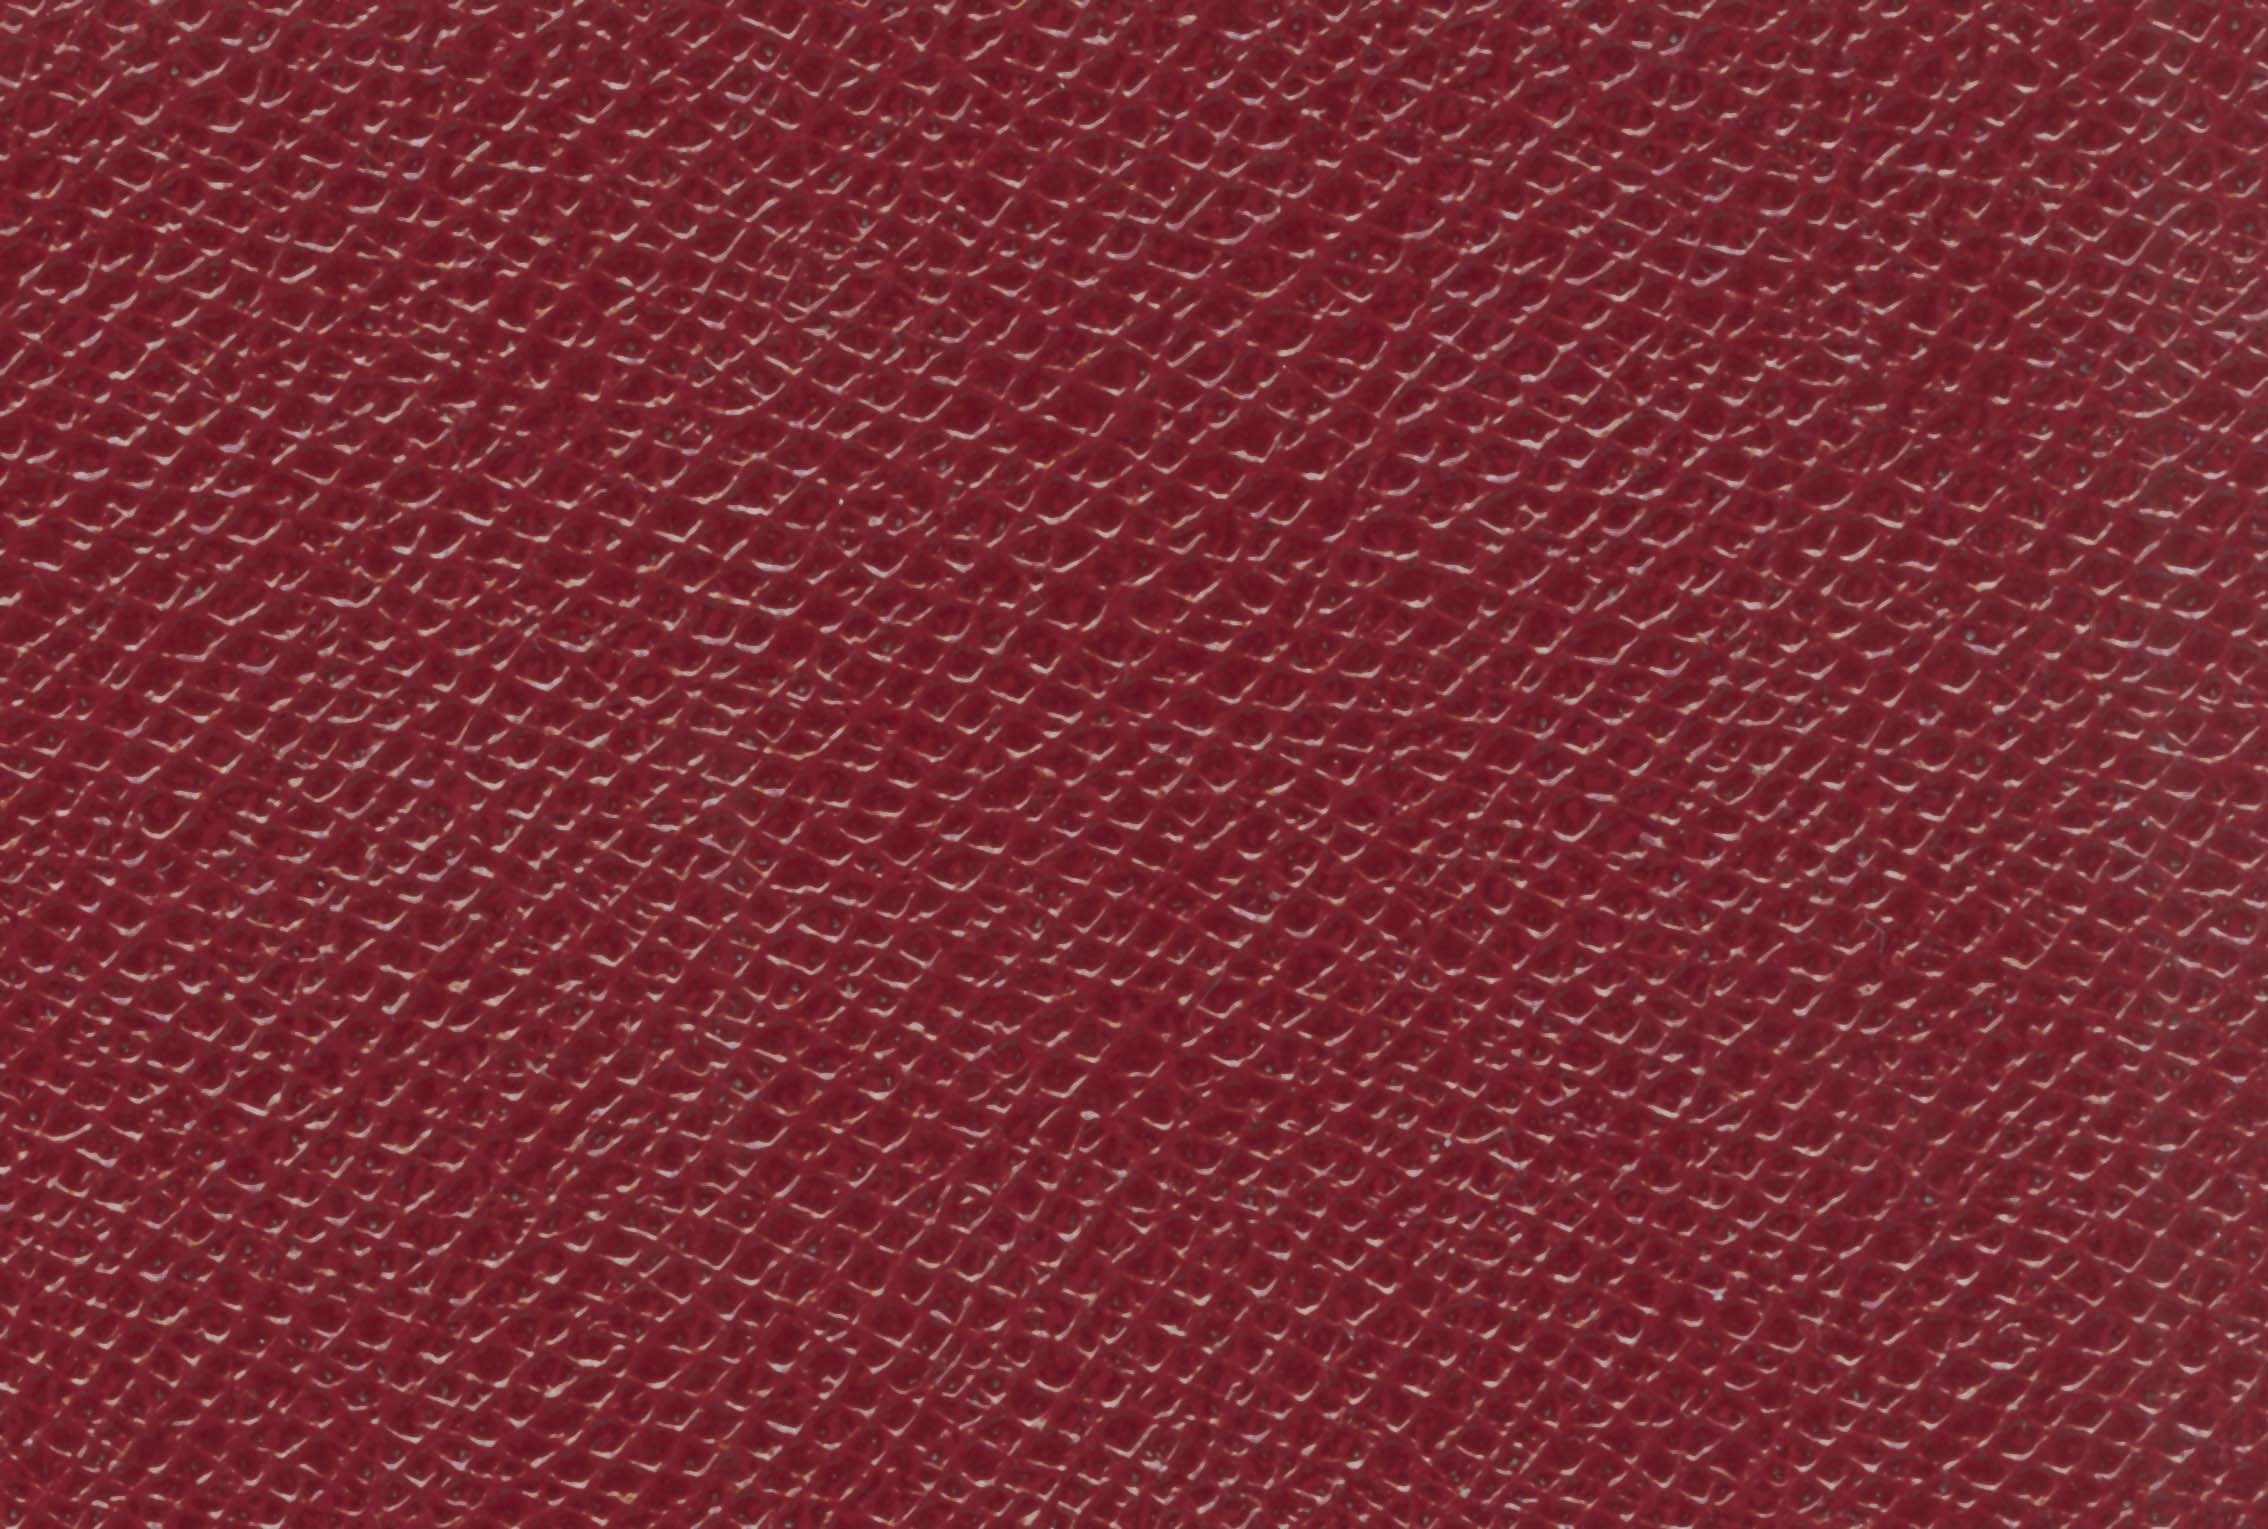
texture, pattern, red, pink, material, circle, textile, background, design, net, magenta, cover, tissue, flooring